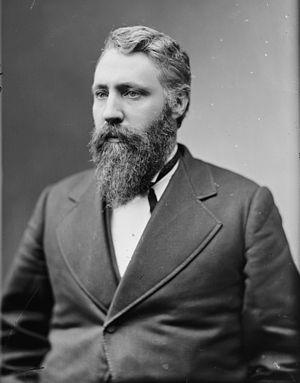
Joseph Warren Keifer est un major général lors de la guerre hispano-américaine et un éminent politicien des États-Unis durant les années 1880. Il siège dans la chambre des représentants des États-Unis en tant que républicain de l'Ohio de 1877 à 1885 et de 1905 à 1911. De 1881 à 1883, il est également président de la chambre.